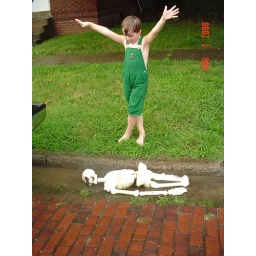
I have now dropped you into the muddy water and plan on pushing you under a truck